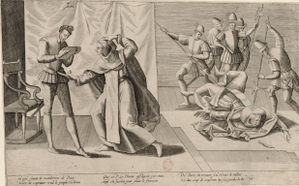
Jacques Clément assassine le roi Henri III (1589).